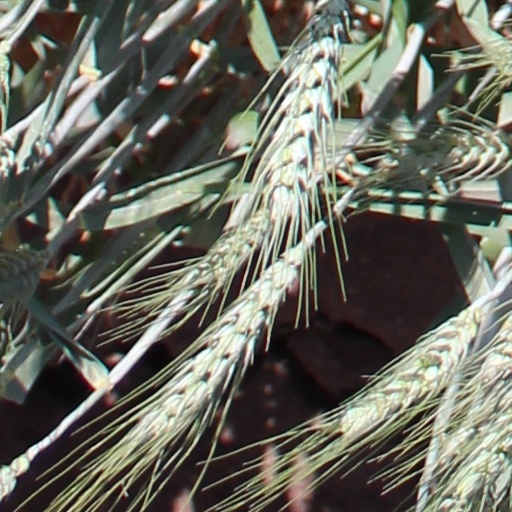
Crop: wheat